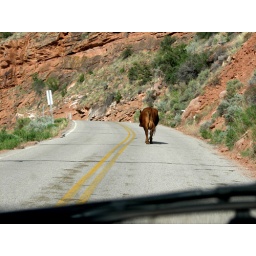
This cow was in the middle of the road on Hwy. 128 just north of Hittle Bottom campground.